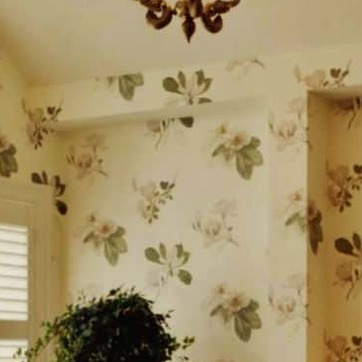
Material: wallpaper